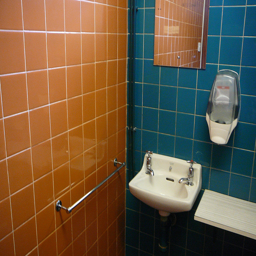
A bathroom sink, towel rack, soap dispenser and a mirror.
The public restroom is clean and ready for customers to use.
A bathroom filled with a white sink next to a soap dispenser.
A very odd colored bathroom with tile walls.
This bathroom has different color tiles in it